Cappadocia

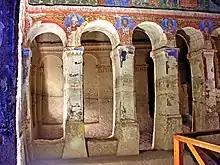
Frescos inside Tokali Kilise, "Church of the Buckle".

The Arrival of Muslim Arab armies in the mid-seventh century resulted in the breakdown of civil and military order of the Eastern provinces and a colossal displacement of population. Cappdocia became a border region of the Byzantine Empire, frequently raided by the Caliphate. From the 7th century, Cappadocia was divided between the Anatolic and Armeniac themes. The frontier zone between Caeserea (Kayseri) and Melitene became a no-man's land, in which the akritai and ghazis fought each other and which is remembered in the epic "Digenes Akritas". The warfare, consisting of the yearly razzias as well as major campaigns took a heavy toll on the cities and villages, especially on the favourite Arab lines of march.